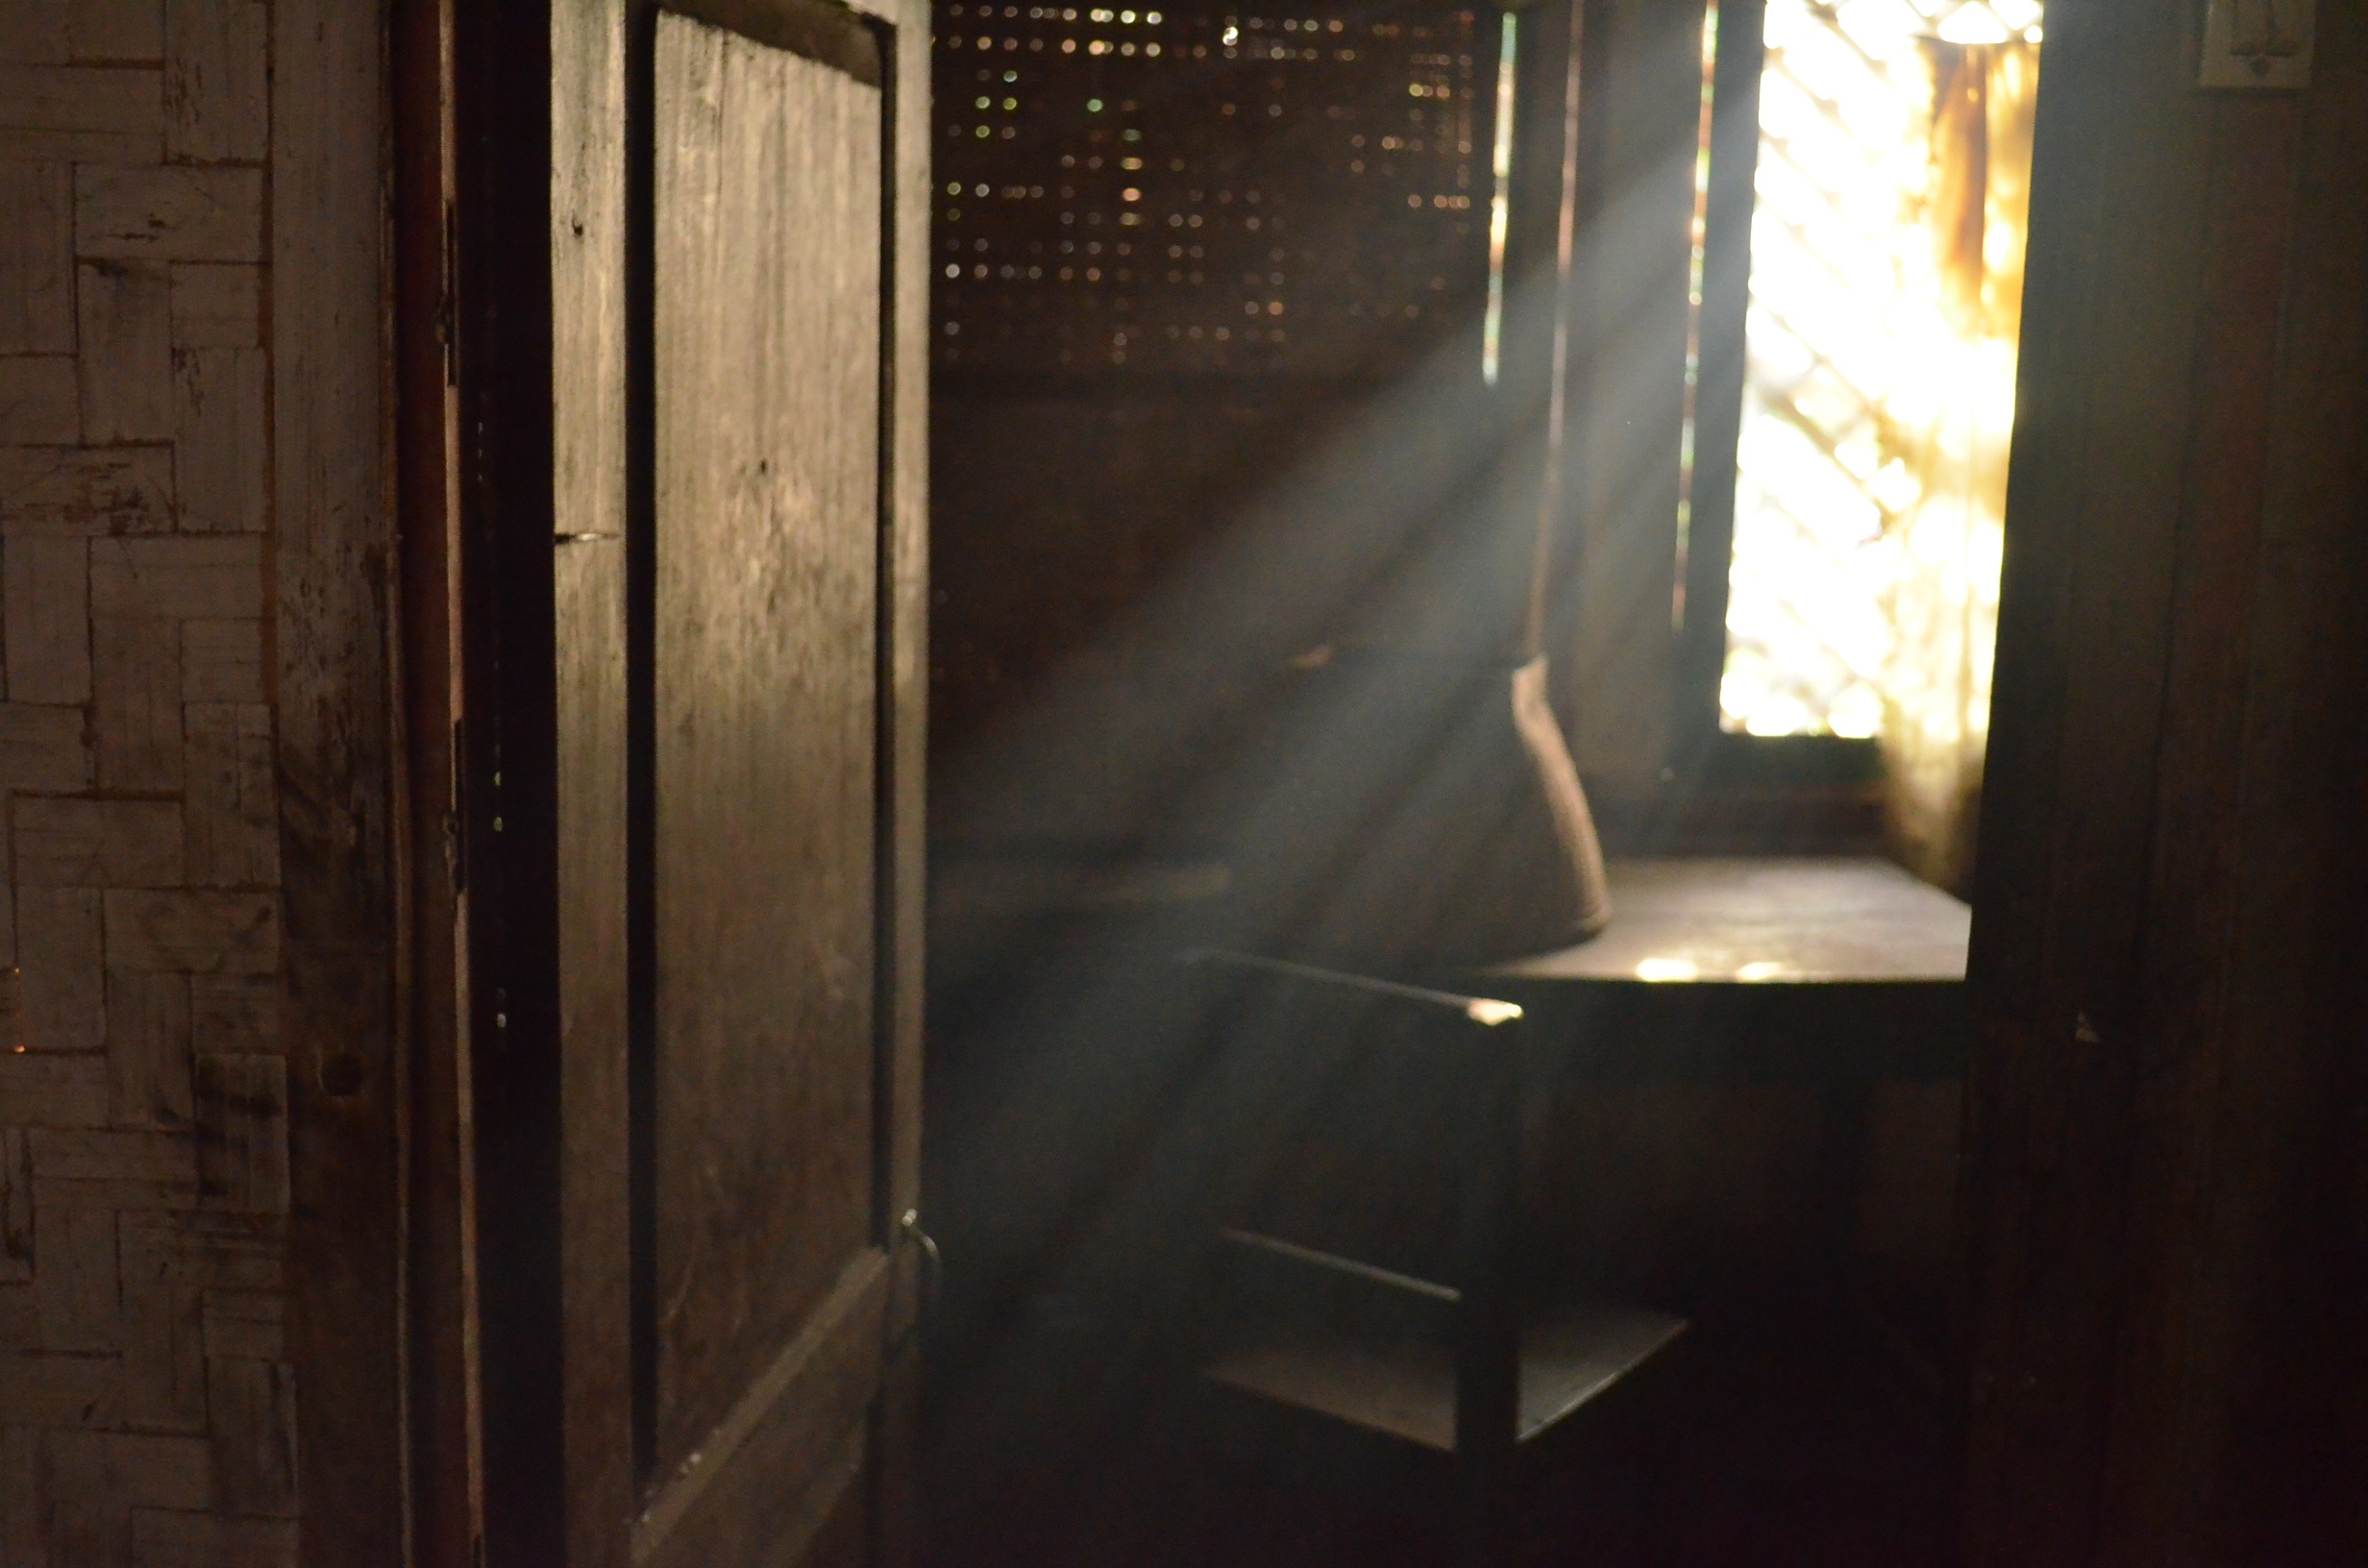
light, wood, house, wall, darkness, lighting, door